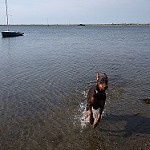
Label: sea